Trans-Tasman Champions League

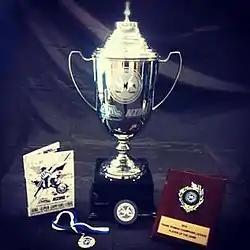
The Trans-Tasman Champions League trophy

The tournament takes place annually in the weekend of the first week of July, halfway through the regular season of both leagues. Both leagues send two teams which are the previous season's regular season champions and the winner of that season's finals of each league. In a situation where one team is both the regular season champion and winner of the finals of the previous season, the team that was the runner up of the previous grand final is selected instead to be the second seeded team of their respective league. One team of each league plays one game against the two teams of the other league. At no point do two teams for the same league play each other. Therefore, there is a total of four games each in the tournament, played across two days. The winning team is the team who finishes first in the round-robin standings. They either have the best record of the four teams, or in the case of a tie, the best goal difference in their two match ups.